Koottu
Also known as:
bn - Bangla: কুট্টু
fr - French: Kootu
jv - Javanese: Koottu
ta - Tamil: கூட்டு
uk - Ukrainian: Кутту
Category: lentil, stew (lentil stew)
Cuisine: Indian
Associated cuisines: Indian
Area: India
Countries: India
Region: Southern Asia

This is a vegetable stew known for its nutty flavors and semi-solid consistency. It combines lentils and various vegetables, often featuring coconut and spices, and can be served alongside rice and other dishes.

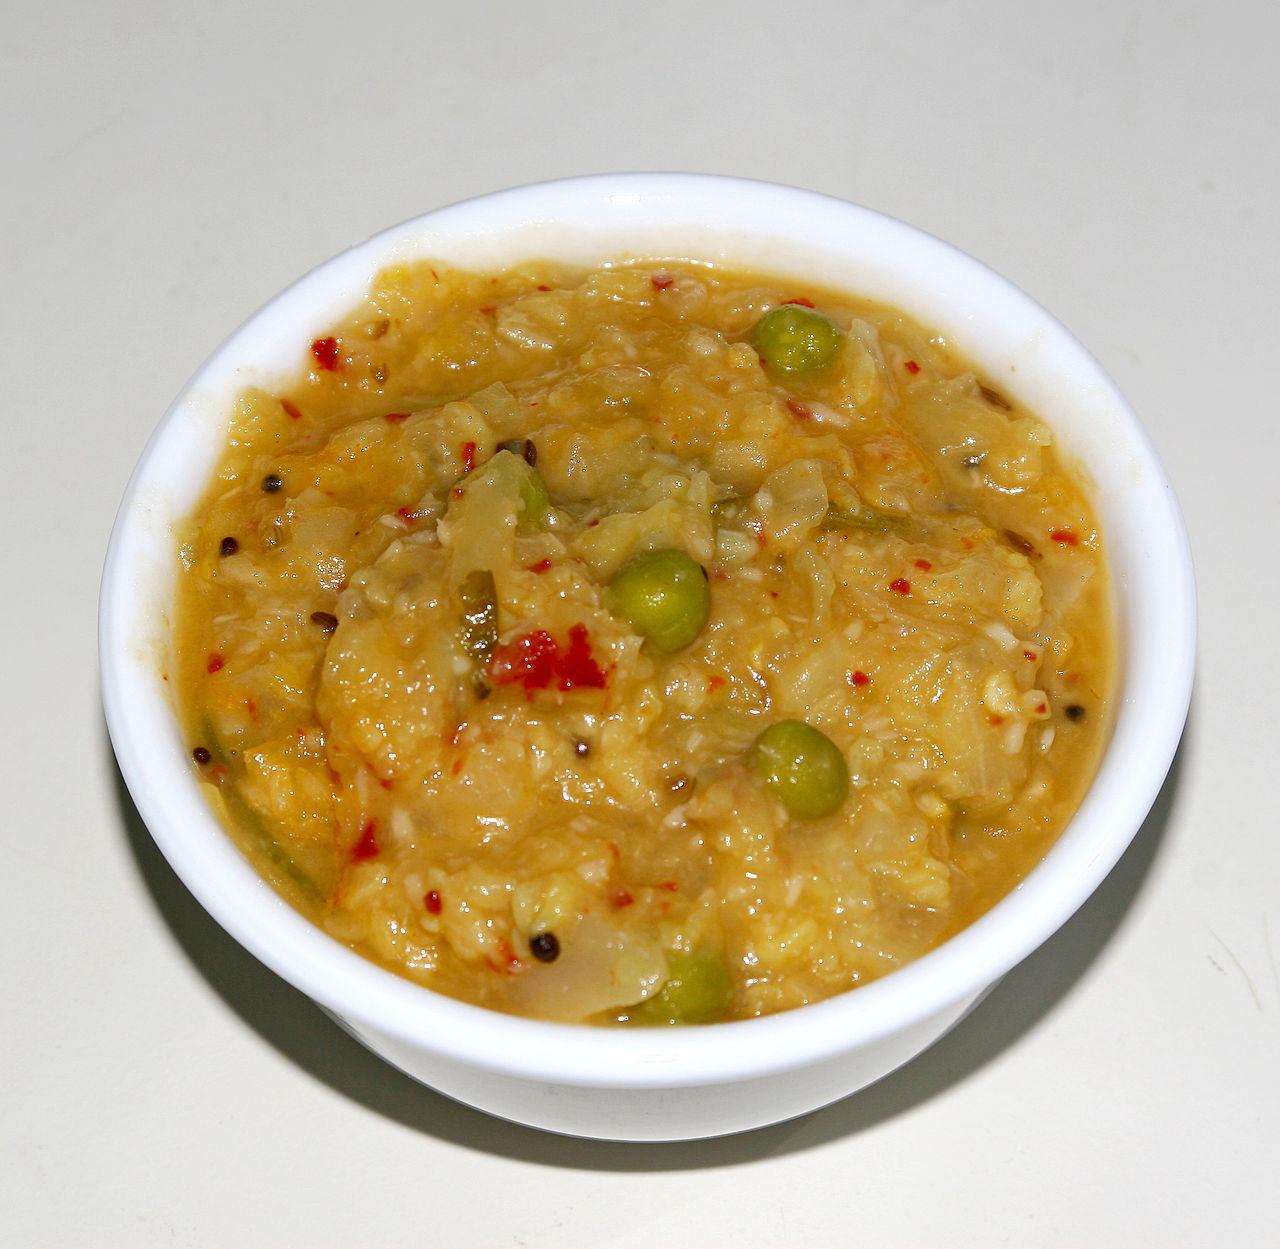